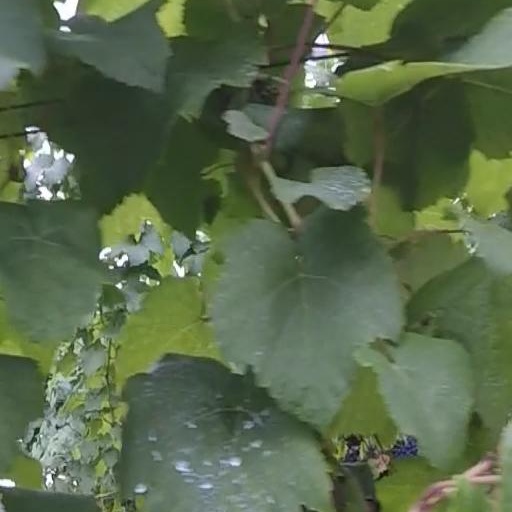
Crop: grape